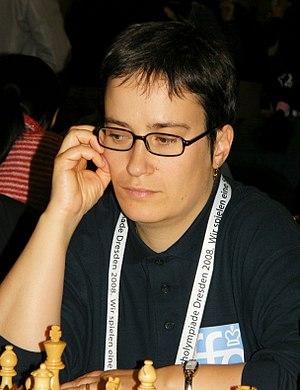
Silvia Collas ou Sivia Alexieva ou Aleksieva-Collas est une joueuse d'échecs bulgare puis française née le 4 mai 1974 à Sofia. Elle a le titre de grand maître international féminin depuis 1998 et le titre de maître international depuis 2005.